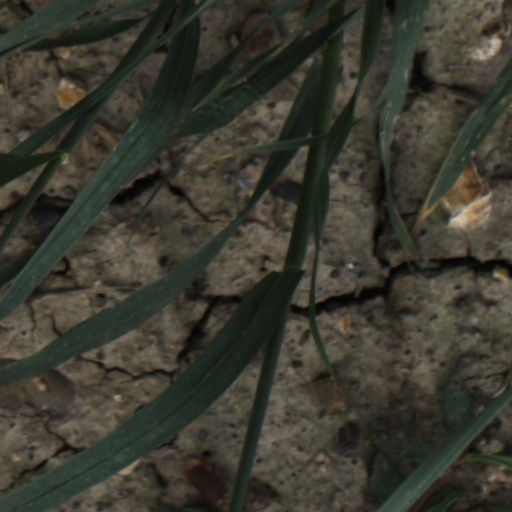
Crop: wheat